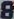
Number: 8